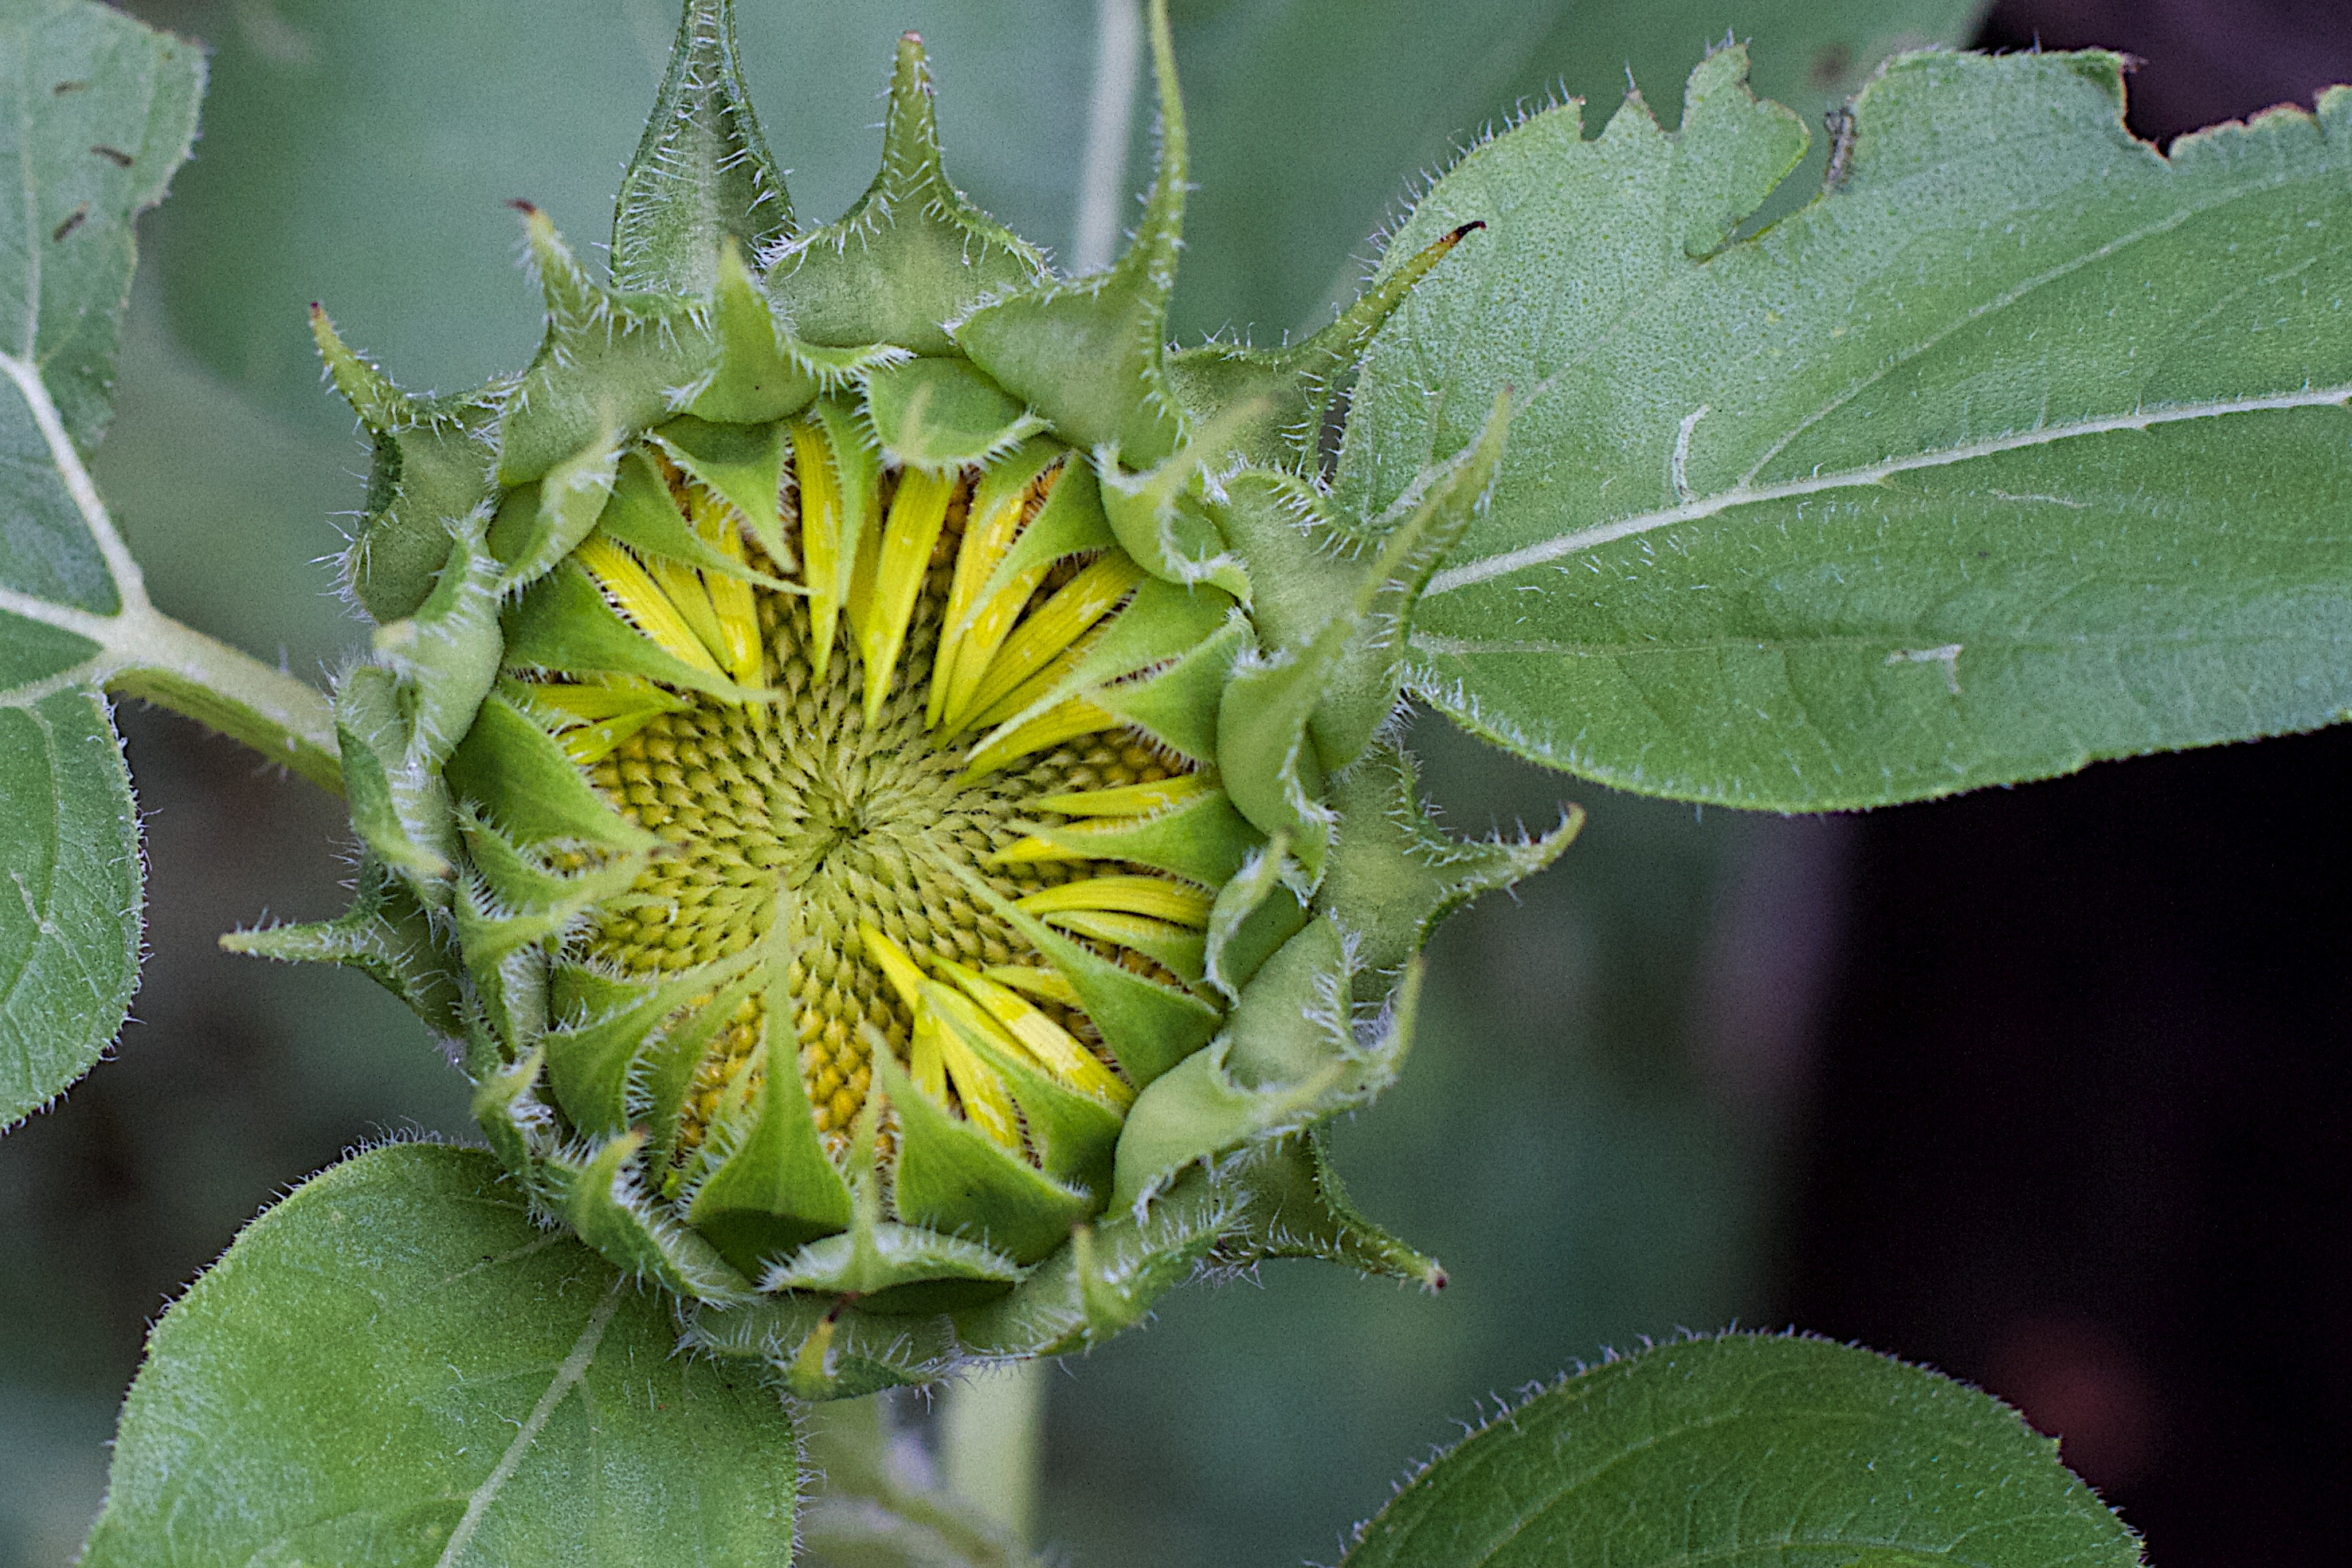
plant, photography, leaf, flower, food, green, produce, botany, flora, sunflower, wildflower, close up, seeditforward, macro photography, flowering plant, daisy family, annual plant, plant stem, land plant